Robert Fitzwalter

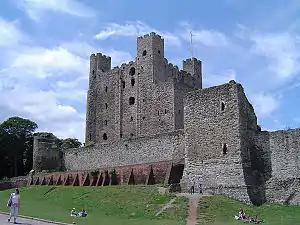
Rochester Castle, where Fitzwalter was besieged by royalists

Fitzwalter, however, remained a vigorous opponent of John's later measures. Matthew Paris said that John specially hated him, Archbishop Stephen Langton, and Saer de Quincy. In August 1213, he was at St Paul's Cathedral in London when Archbishop Langton read a charter signed by Henry I and announced that services could be conducted ahead of the lifting of the interdict on England. On 4 November 1214 Fitzwalter met in secrecy with the Archbishop and the other barons at Bury St Edmunds. The assembled barons resolved to withdraw their fealty from King John and swore at the altar of the abbey church that they would wage war on John if he did not accept their demands of a charter by Christmas. The barons and the King both began to arm themselves, and John secured the support of the Pope and took up the cross as a crusader. By January, John still refused to accede to the barons' demands and when Fitzwalter and several other barons visited him in armour at the headquarters of the Knights Templar in England in London (the modern Inns of Court) he asked for a truce until Easter.